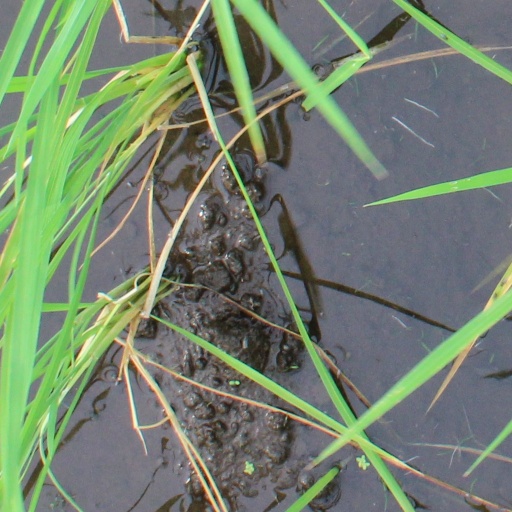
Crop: rice